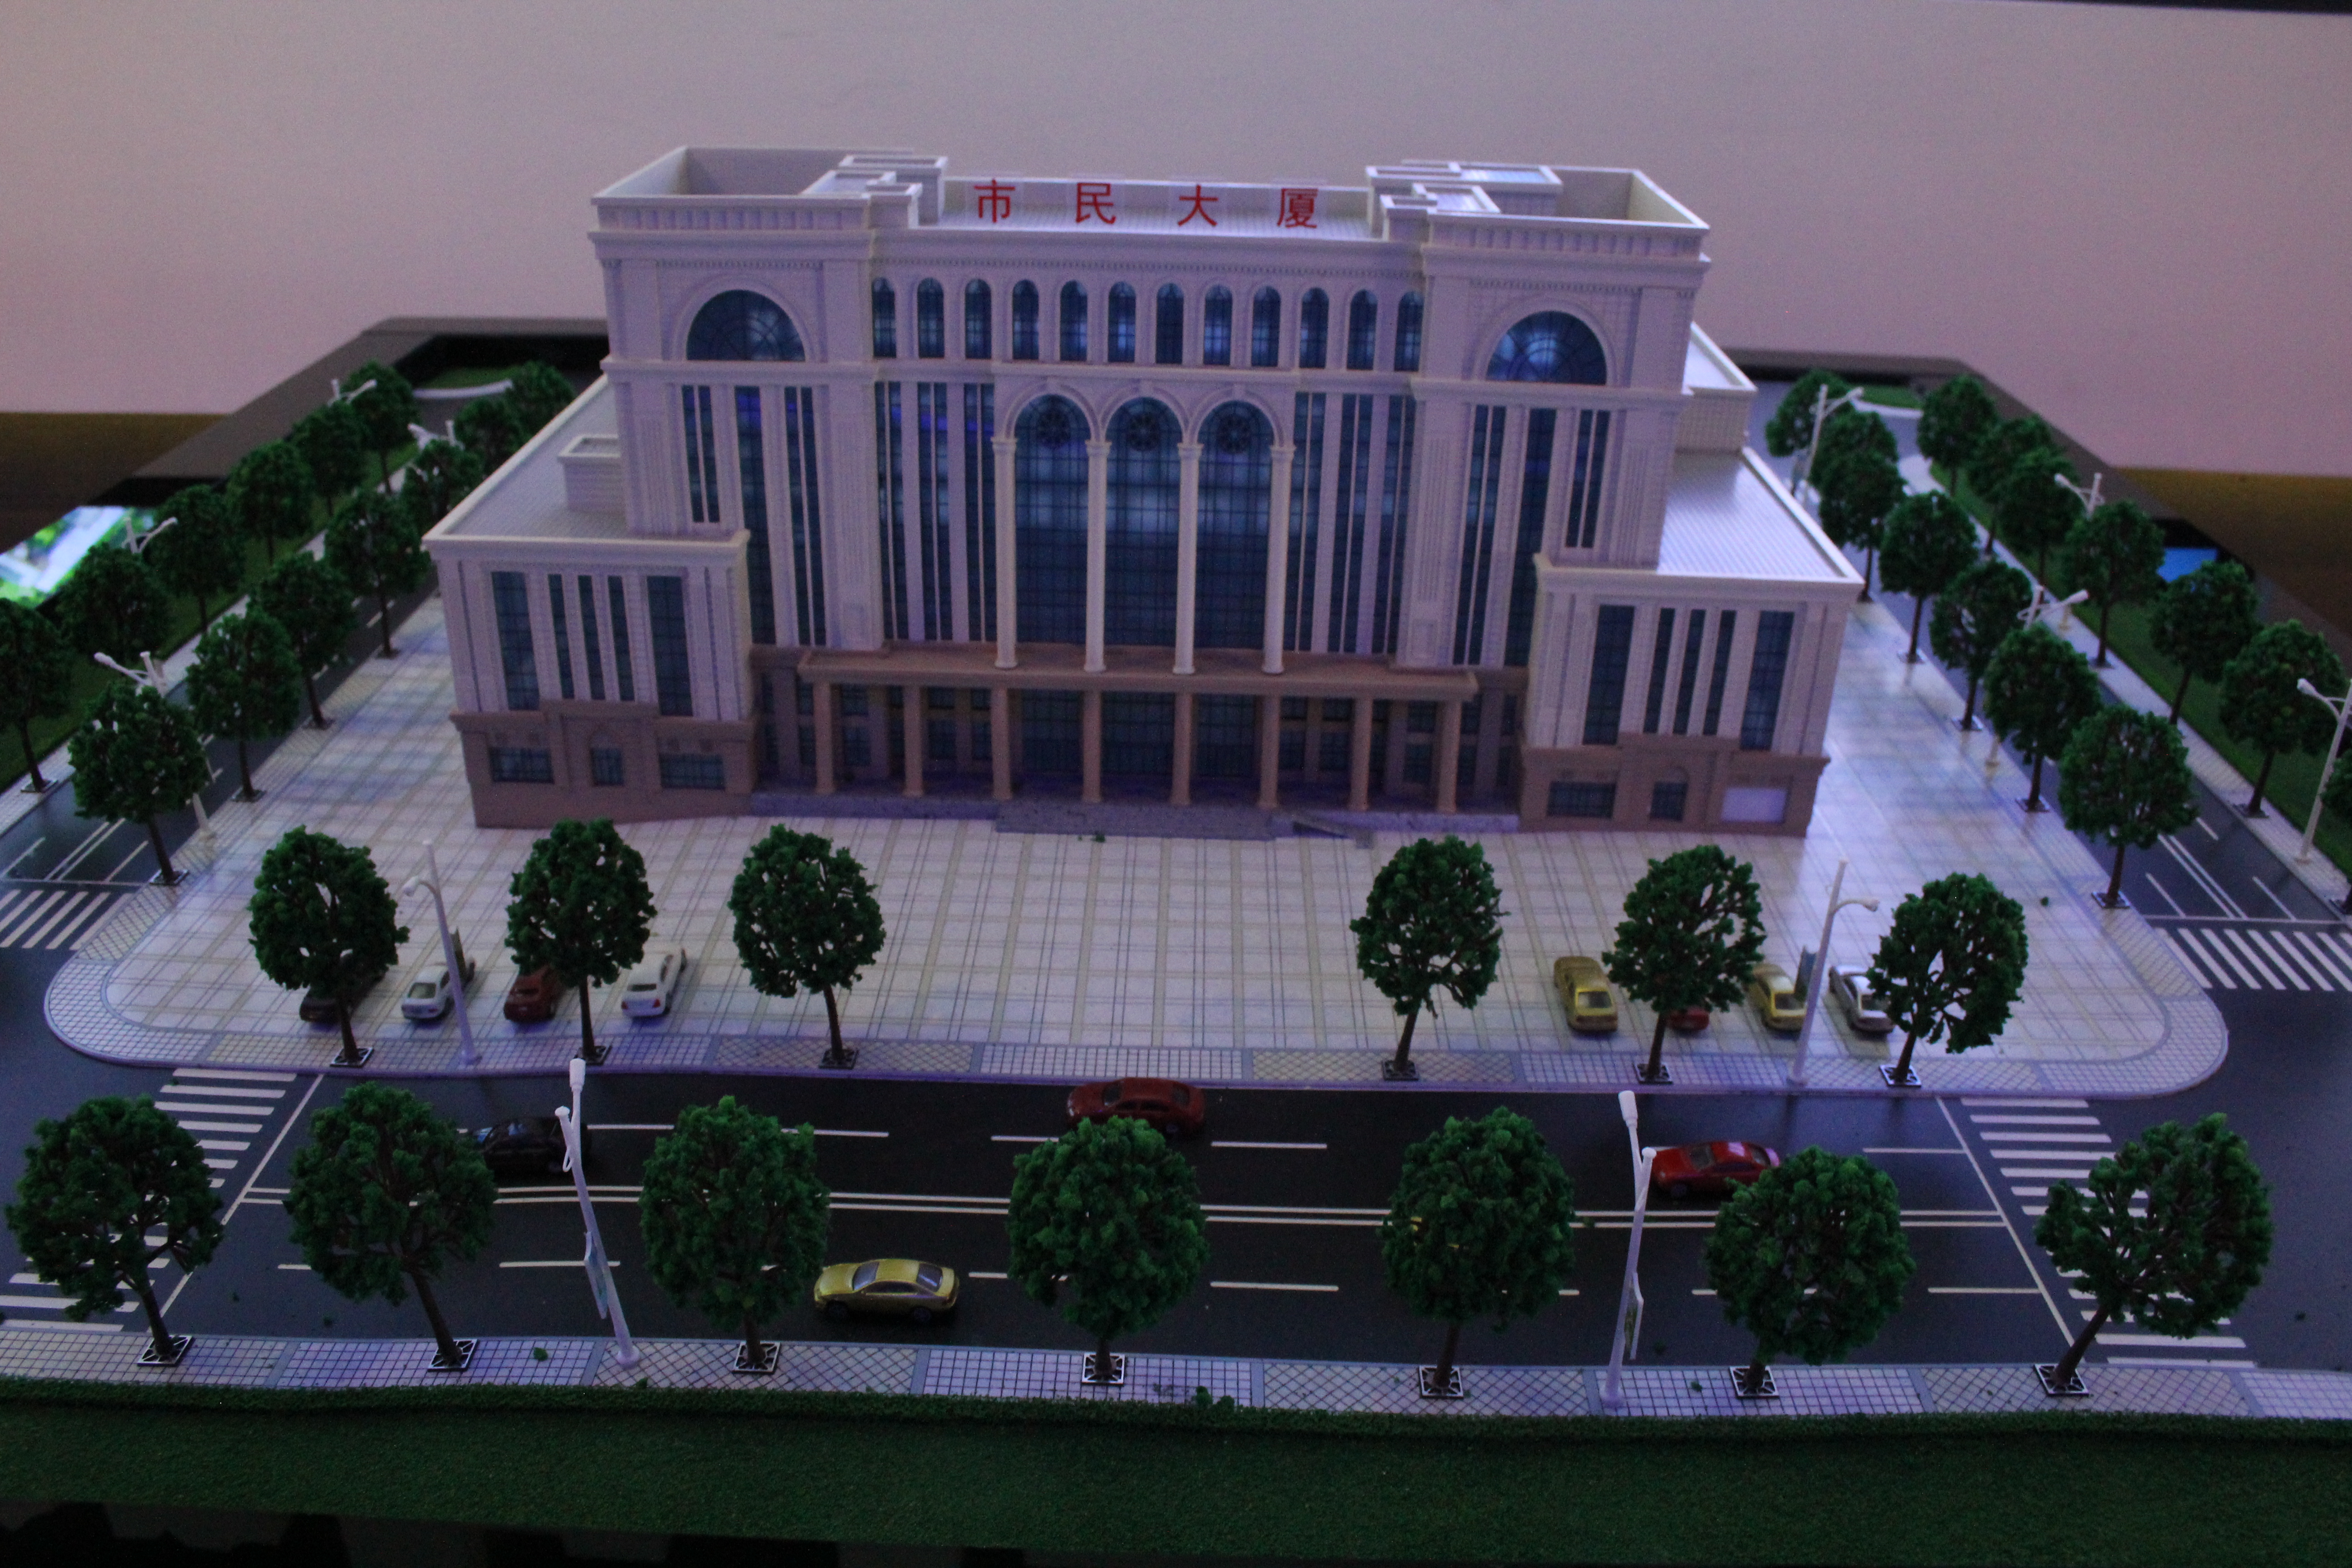
natural, scale model, architecture, property, building, house, mansion, official residence, mixed use, tree, home, city, palace, hotel, urban design, residential area, miniature, commercial building